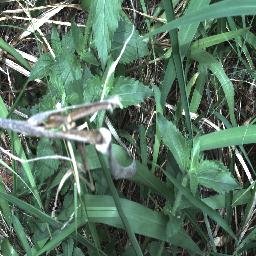
Label: siam_weed